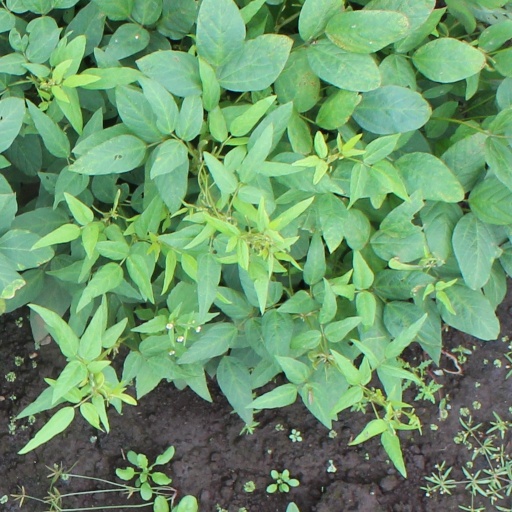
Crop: soybean